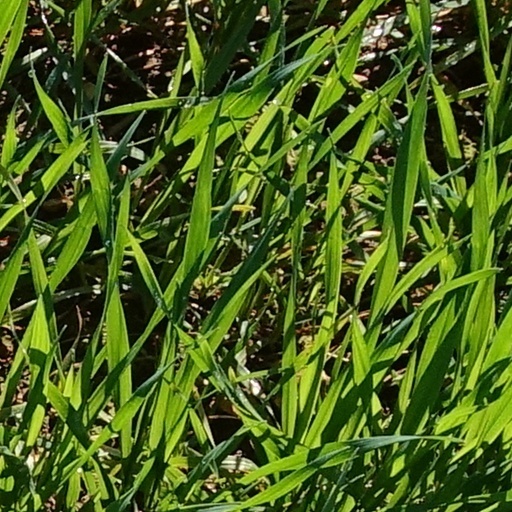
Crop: wheat